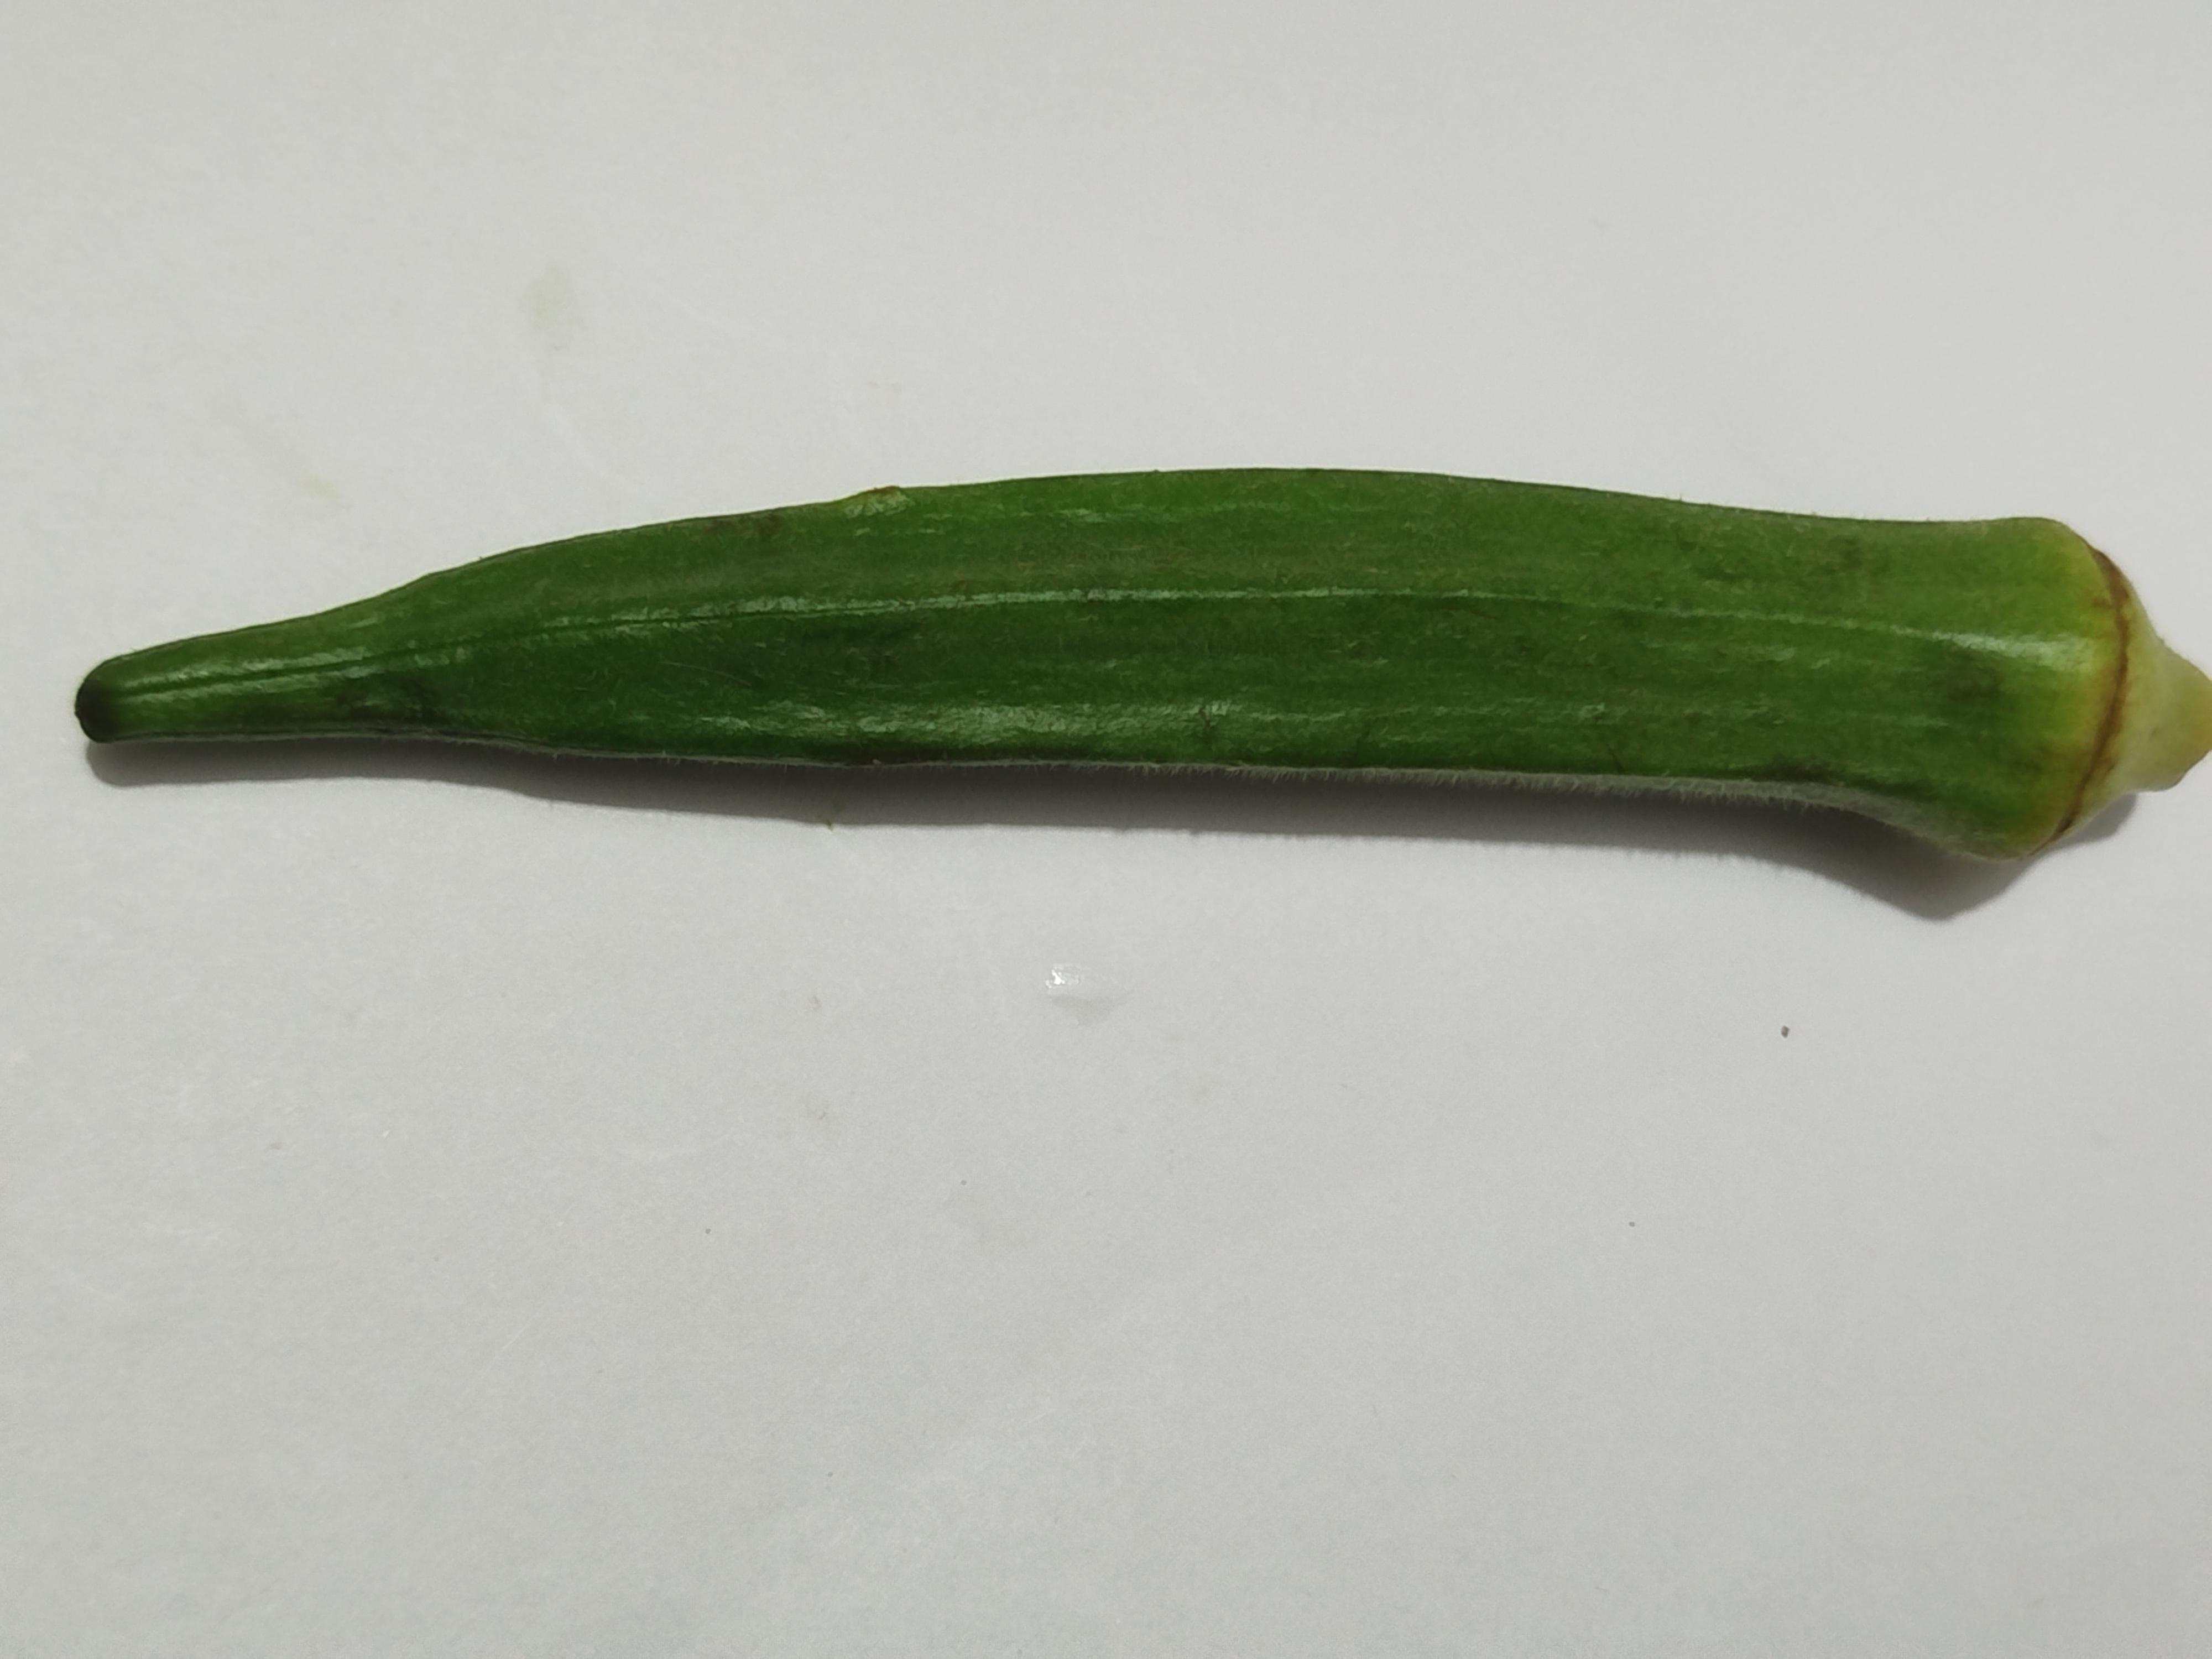
Label: Ladies finger